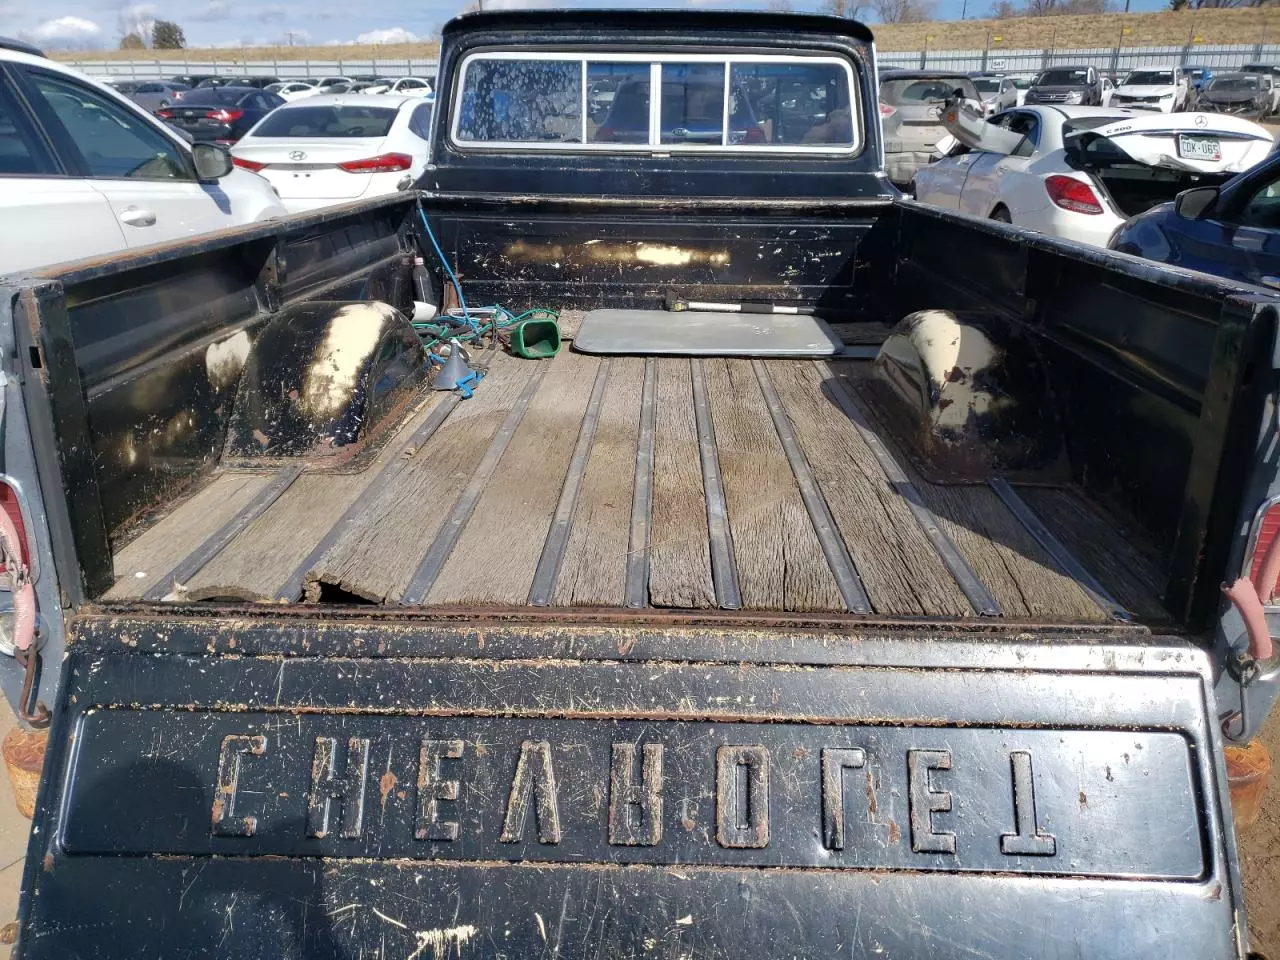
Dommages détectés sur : malle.
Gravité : mineur